Mexican cuisine

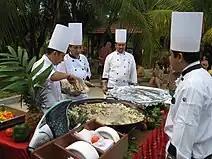

The food of the Yucatán Peninsula is distinct from the rest of the country. It is based primarily on Maya food with influences from the Caribbean, Central Mexican, European (especially French) and Middle Eastern cultures. As in other areas of Mexico, corn is the basic staple, as both a liquid and a solid food. One common way of consuming corn, especially by the poor, is a thin drink or gruel of white corn called by such names as pozol or keyem.